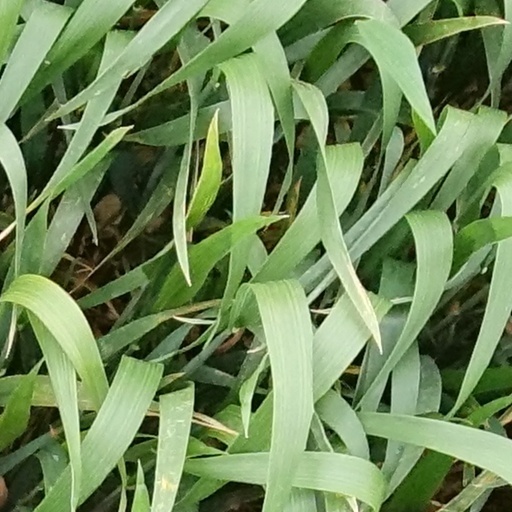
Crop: wheat